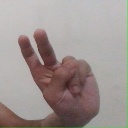
अक्षर: ऐ